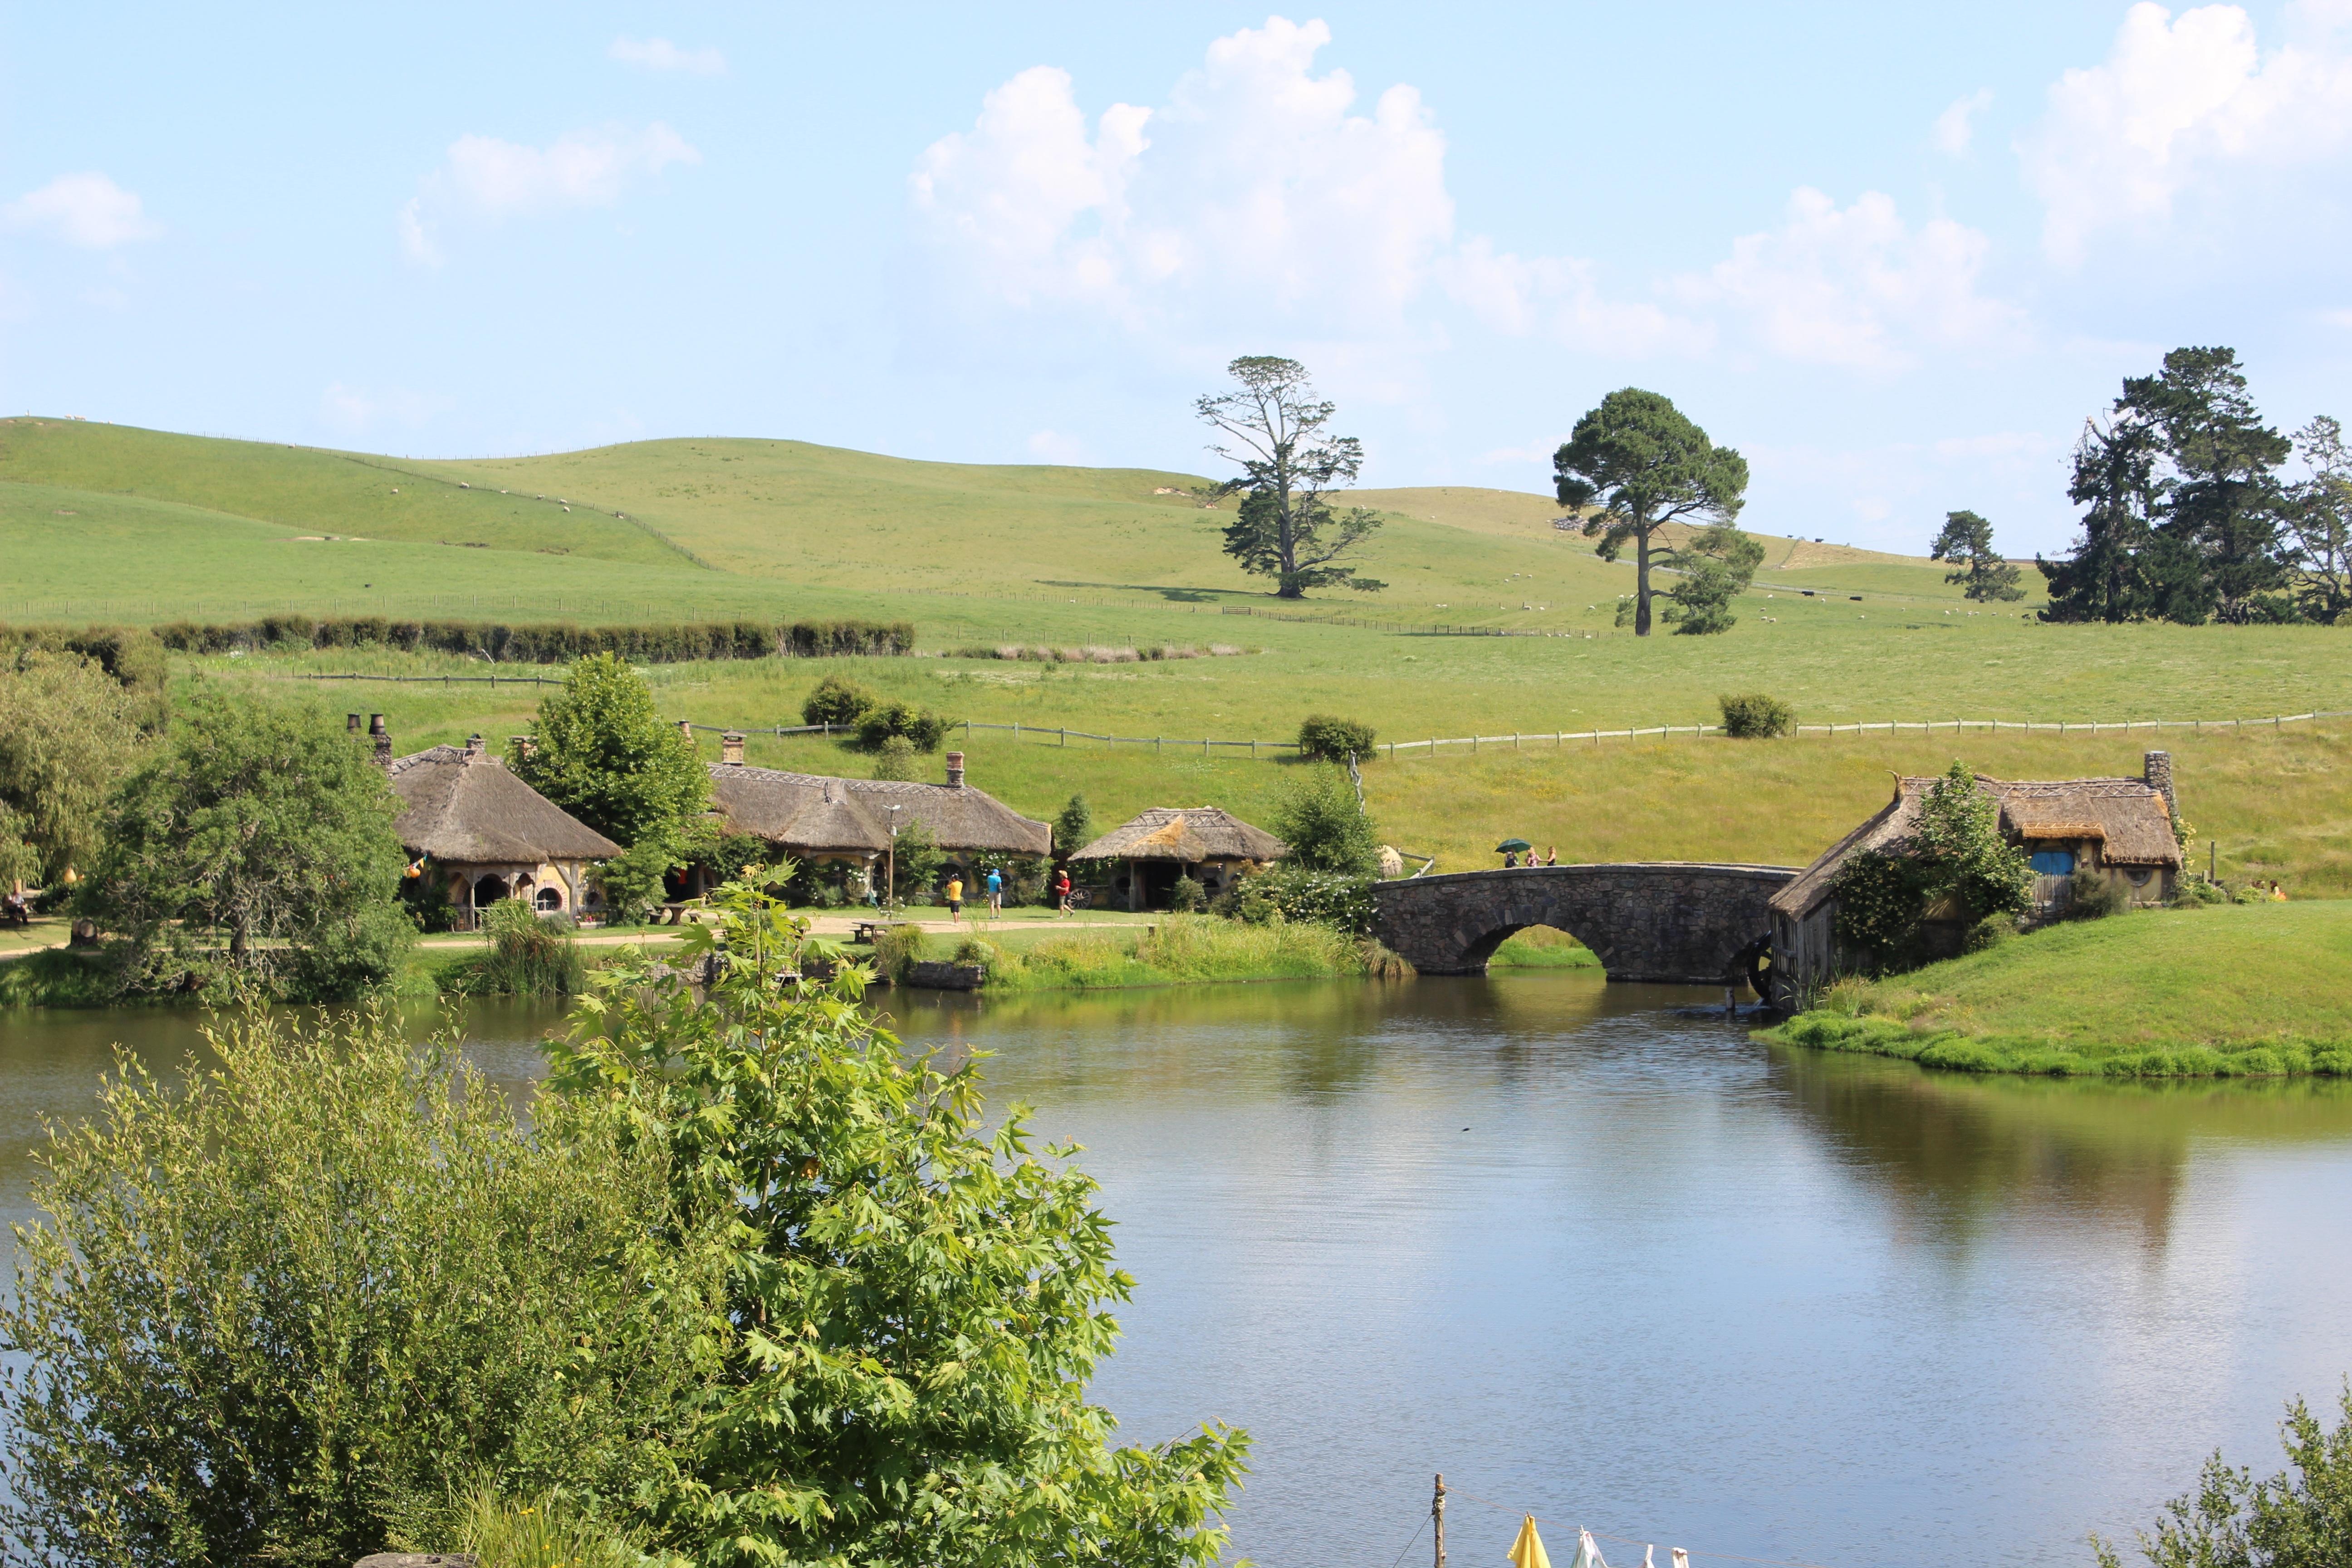
landscape, bridge, farm, meadow, hill, lake, chateau, river, travel, village, pond, pasture, reservoir, tourism, waterway, new zealand, estate, movie set, loch, hobbiton, rural area, lord of the rings